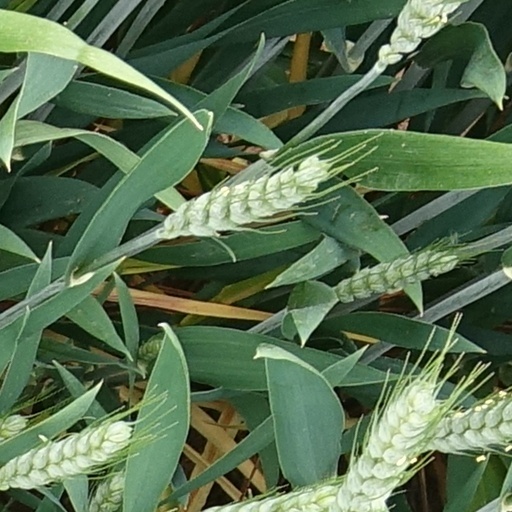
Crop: wheat